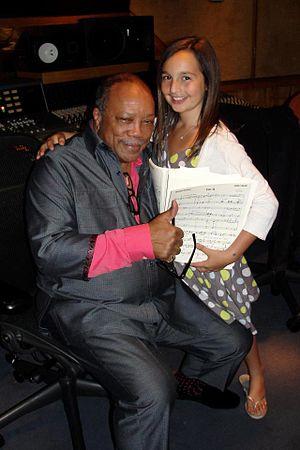
Emily Jordan Bear, née le 30 août 2001 à Rockford, Illinois, est une compositrice et pianiste américaine qualifiée d'enfant prodige dès son jeune âge. Après avoir commencé à jouer du piano et à composer de la musique à l'âge de trois ans, Emily Bear a joué ses propres compositions et autres compositions avec des orchestres et des ensembles en Amérique du Nord, en Europe et en Asie, dans des lieux tels que Carnegie Hall, Hollywood Bowl et Montreux Jazz Festival. Elle a remporté deux Prix de la Fondation Morton Gould pour jeunes compositeurs de l'ASCAP et est la plus jeune à l'avoir décroché. Bear a également remporté deux prix ASCAP Foundation Herb Alpert de jeunes compositeurs de jazz.